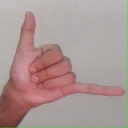
अक्षर: द